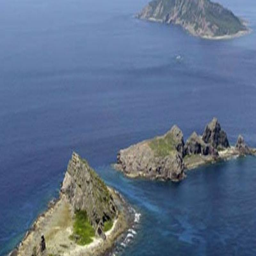
the researchers proposed this idea for coastal areas with persistently low hanging marine clouds , which can easily catch the salt from the sea water